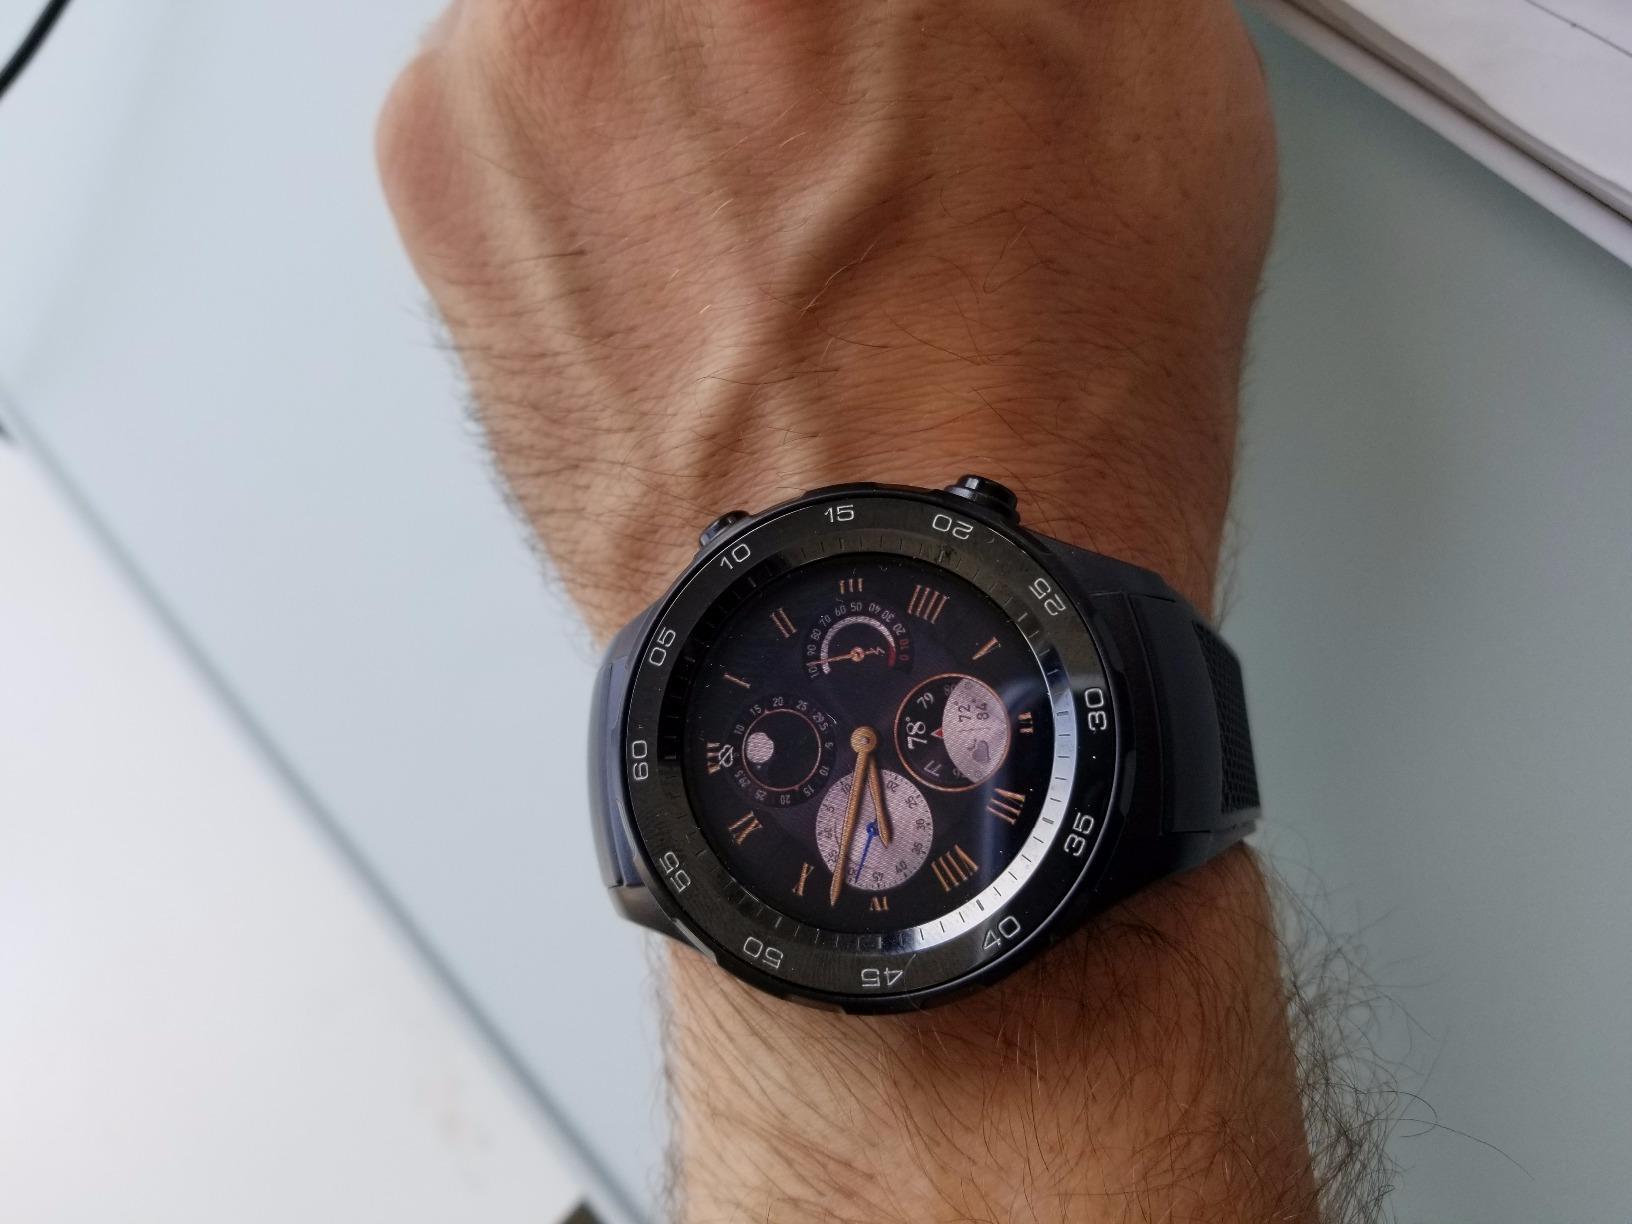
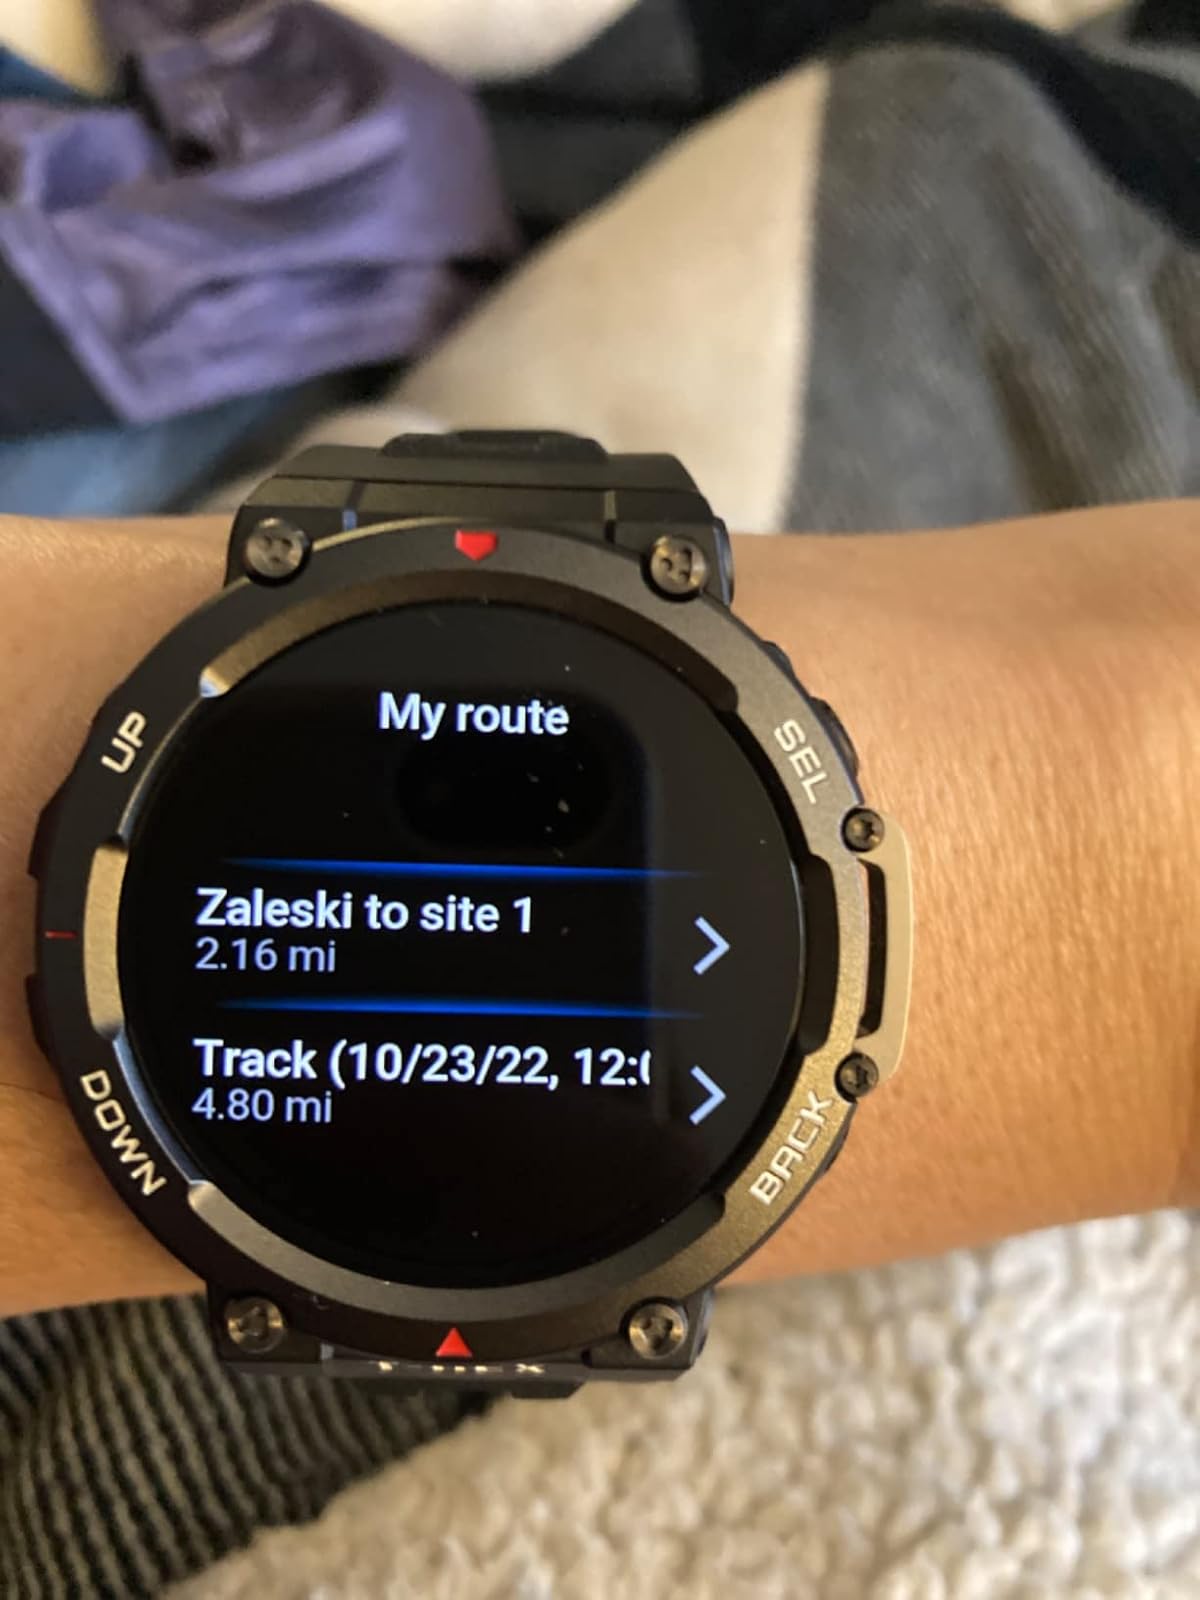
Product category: smartwatch
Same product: no